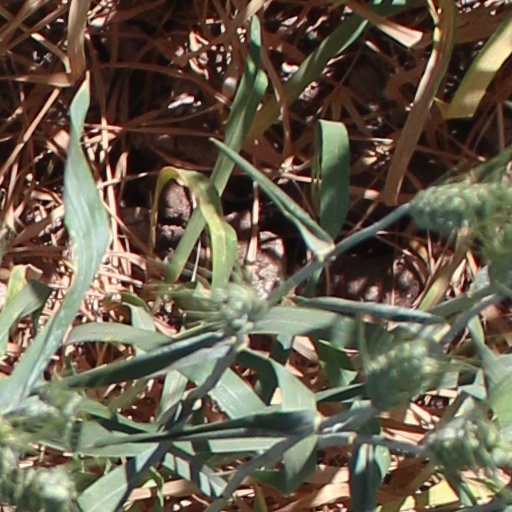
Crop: wheat